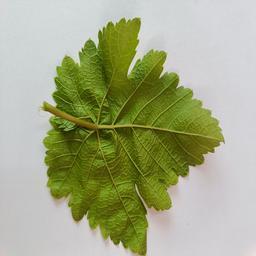
Label: Healthy Leaves